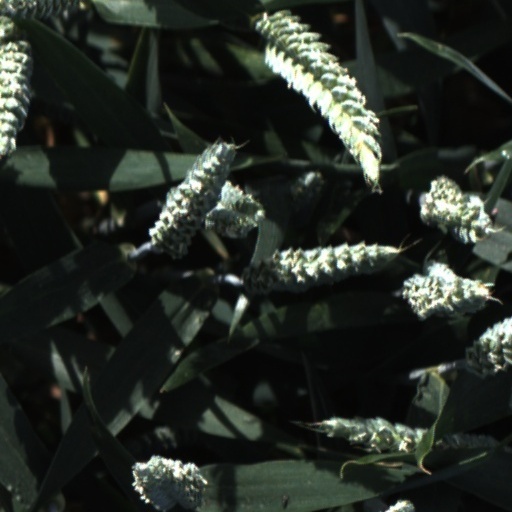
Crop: wheat